List of SC Bastia seasons

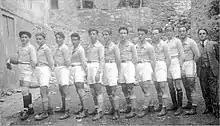
The SC Bastia team at the start of the 1905–06 season.

Sporting Club de Bastia is a French professional football club based in Stade Armand Cesari, Bastia.